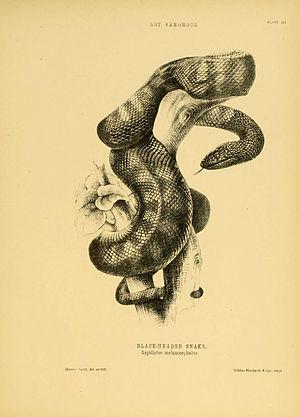
Tantilla melanocephala est une espèce de serpents de la famille des Colubridae.